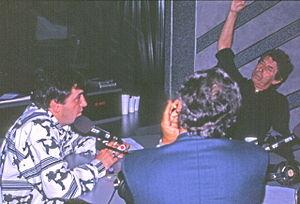
Philippe Gildas et Jean-Yves Lafesse lors d'une émission de radio sur la station Europe 1 en 1993.
Philippe Gildas, pseudonyme de Philippe Leprêtre, né le 12 novembre 1935 à Auray et mort le 28 octobre 2018 à Paris, est un journaliste français, animateur de radio d'une part, animateur et producteur de télévision d'autre part.
Europe 1, anciennement Europe nᵒ 1, est une station de radio privée généraliste française de catégorie E créée le 1ᵉʳ janvier 1955 par Charles Michelson et Louis Merlin. Depuis 1974, la radio appartient à Lagardère SCA.
Jean-Yves Lafesse, de son vrai nom Jean-Yves Lambert, né le 13 mars 1957 à Pontivy, est un humoriste et acteur français. Il est connu pour ses canulars téléphoniques, ainsi que ses gags auprès des passants dans la rue.